Not a Ladies' Man

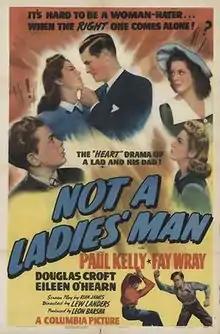
Theatrical release poster

Not a Ladies' Man is a 1942 American drama film directed by Lew Landers and written by Rian James. The film stars Paul Kelly, Fay Wray, Douglas Croft, Ruth Lee, Lawrence Dixon and Marietta Canty. The film was released on May 14, 1942, by Columbia Pictures.